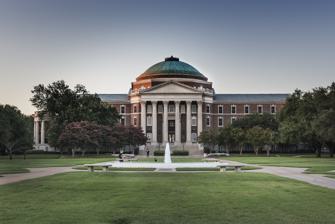
Building: Dallas Hall
Country: United States of America
Year built: 1915
United States historic place Dallas Hall U.S. National Register of Historic Places Recorded Texas Historic Landmark Location 3225 University Blvd., University Park, Texas Coordinates 32°50′42″N 96°47′5″W / 32.84500°N 96.78472°W / 32.84500; -96.78472 Area Less than one acre Built 1915 ( 1915 ) Architect Shepley, Rutan & Coolidge Architectural style Colonial Revival , Neo-Georgian MPS Georgian Revival Buildings of Southern Methodist University TR (AD) NRHP reference No. 78002913 RTHL No. 6670 Significant dates Added to NRHP November 17, 1978 Designated RTHL 1979 Dallas Hall is a historic building on the campus of Southern Methodist University (SMU) in University Park, Texas . Influenced by the Roman Pantheon and architecture by Thomas Jefferson , it was constructed by the architectural firm of Shepley, Rutan and Coolidge in 1915. The first building on campus, it housed most of the university's operations. The campus has since been expanded around Dallas Hall, but it remains the center of SMU. It was named to the National Register of Historic Places in 1978. History See also: Southern Methodist University § History Dallas Hall was designed by the Chicago branch of the architectural firm Shepley, Rutan and Coolidge . Robert Stewart Hyer (1860–1929), the first President of SMU, chose Georgian architecture after the Thomas Jefferson -designed architecture of the University of Virginia in Charlottesville, Virginia . The building's architecture was inspired by the Pantheon . As a sign of appreciation towards local citizens who had given 622.5 acres and $300,000 to found the campus, it was named "Dallas Hall" in their honor. Construction began in 1912, and the cornerstone was laid on November 28, 1912. It was dedicated in 1915, making it the first building on campus. The site chosen for Dallas Hall is one of the highest points in Dallas County . It stood alone on a flat prairie. This, and the building's monumental size, is the origin of SMU's nickname, "The Hilltop". Constructed of brick, it is three stories tall. The building was oriented so that the crest of the building perfectly aligned with the Praetorian Building , then the tallest building in Dallas. Upon its opening, all of the university's facilities, except for female dorms and temporary housing for some male students, were housed in Dallas Hall. It housed all classrooms for a decade after opening. Over the years, it has been home to classrooms, offices, a chapel, a hamburger grill, a post office and a barbershop. A highly symmetrical campus has since been constructed around Dallas Hall. It celebrated its 100th anniversary on November 12, 2012, with a dinner for university administrators and donors. It has been listed on the National Register of Historic Places since November 17, 1978. Dallas Hall is used for SMU's convocations and graduations. Image gallery Dallas Hall in 1921 School's seal within the building A distant view See also National Register of Historic Places portal Texas portal National Register of Historic Places listings in Dallas County, Texas Recorded Texas Historic Landmarks in Dallas County References